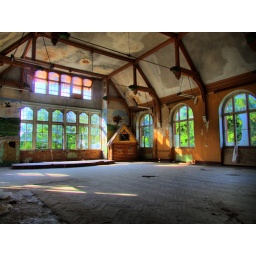
Hall in 1st floor bath house (HDR)